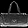
Label: Bag